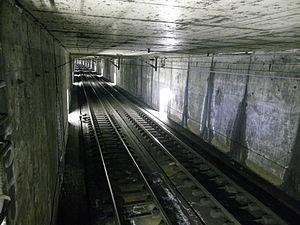
Tunnel RER Sevran sud-ouest
La ligne d'Aulnay-sous-Bois à Roissy 2-RER dite plus simplement ligne de Roissy est une ligne ferroviaire des départements français de la Seine-Saint-Denis et du Val-d'Oise, en Île-de-France, d'une longueur de quinze kilomètres. Se débranchant de la ligne Paris - Soissons - Hirson à Aulnay-sous-Bois, elle a été ouverte en 1976 afin d'assurer la desserte ferroviaire de l'aéroport de Paris-Charles-de-Gaulle, dont le premier terminal est ouvert deux années auparavant. Le tronçon est prolongé en 1994 pour desservir le terminal 2 et la nouvelle gare TGV de l'aéroport, située sur la LGV Interconnexion Est.